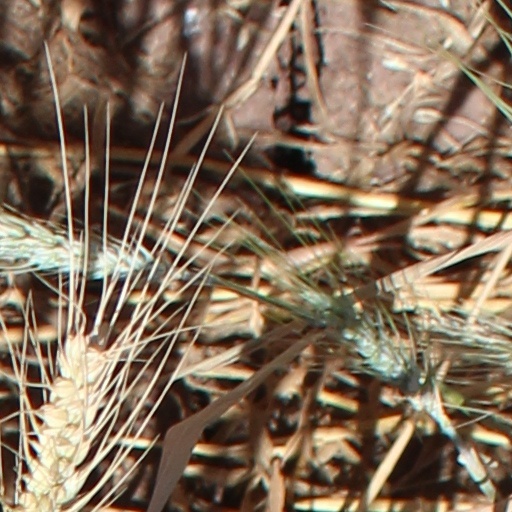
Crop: wheat